Longji

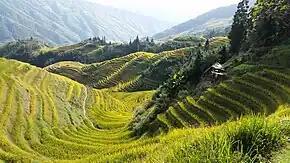

Longji came under the jurisdiction of Yining County in the Qing dynasty (1644–1911).